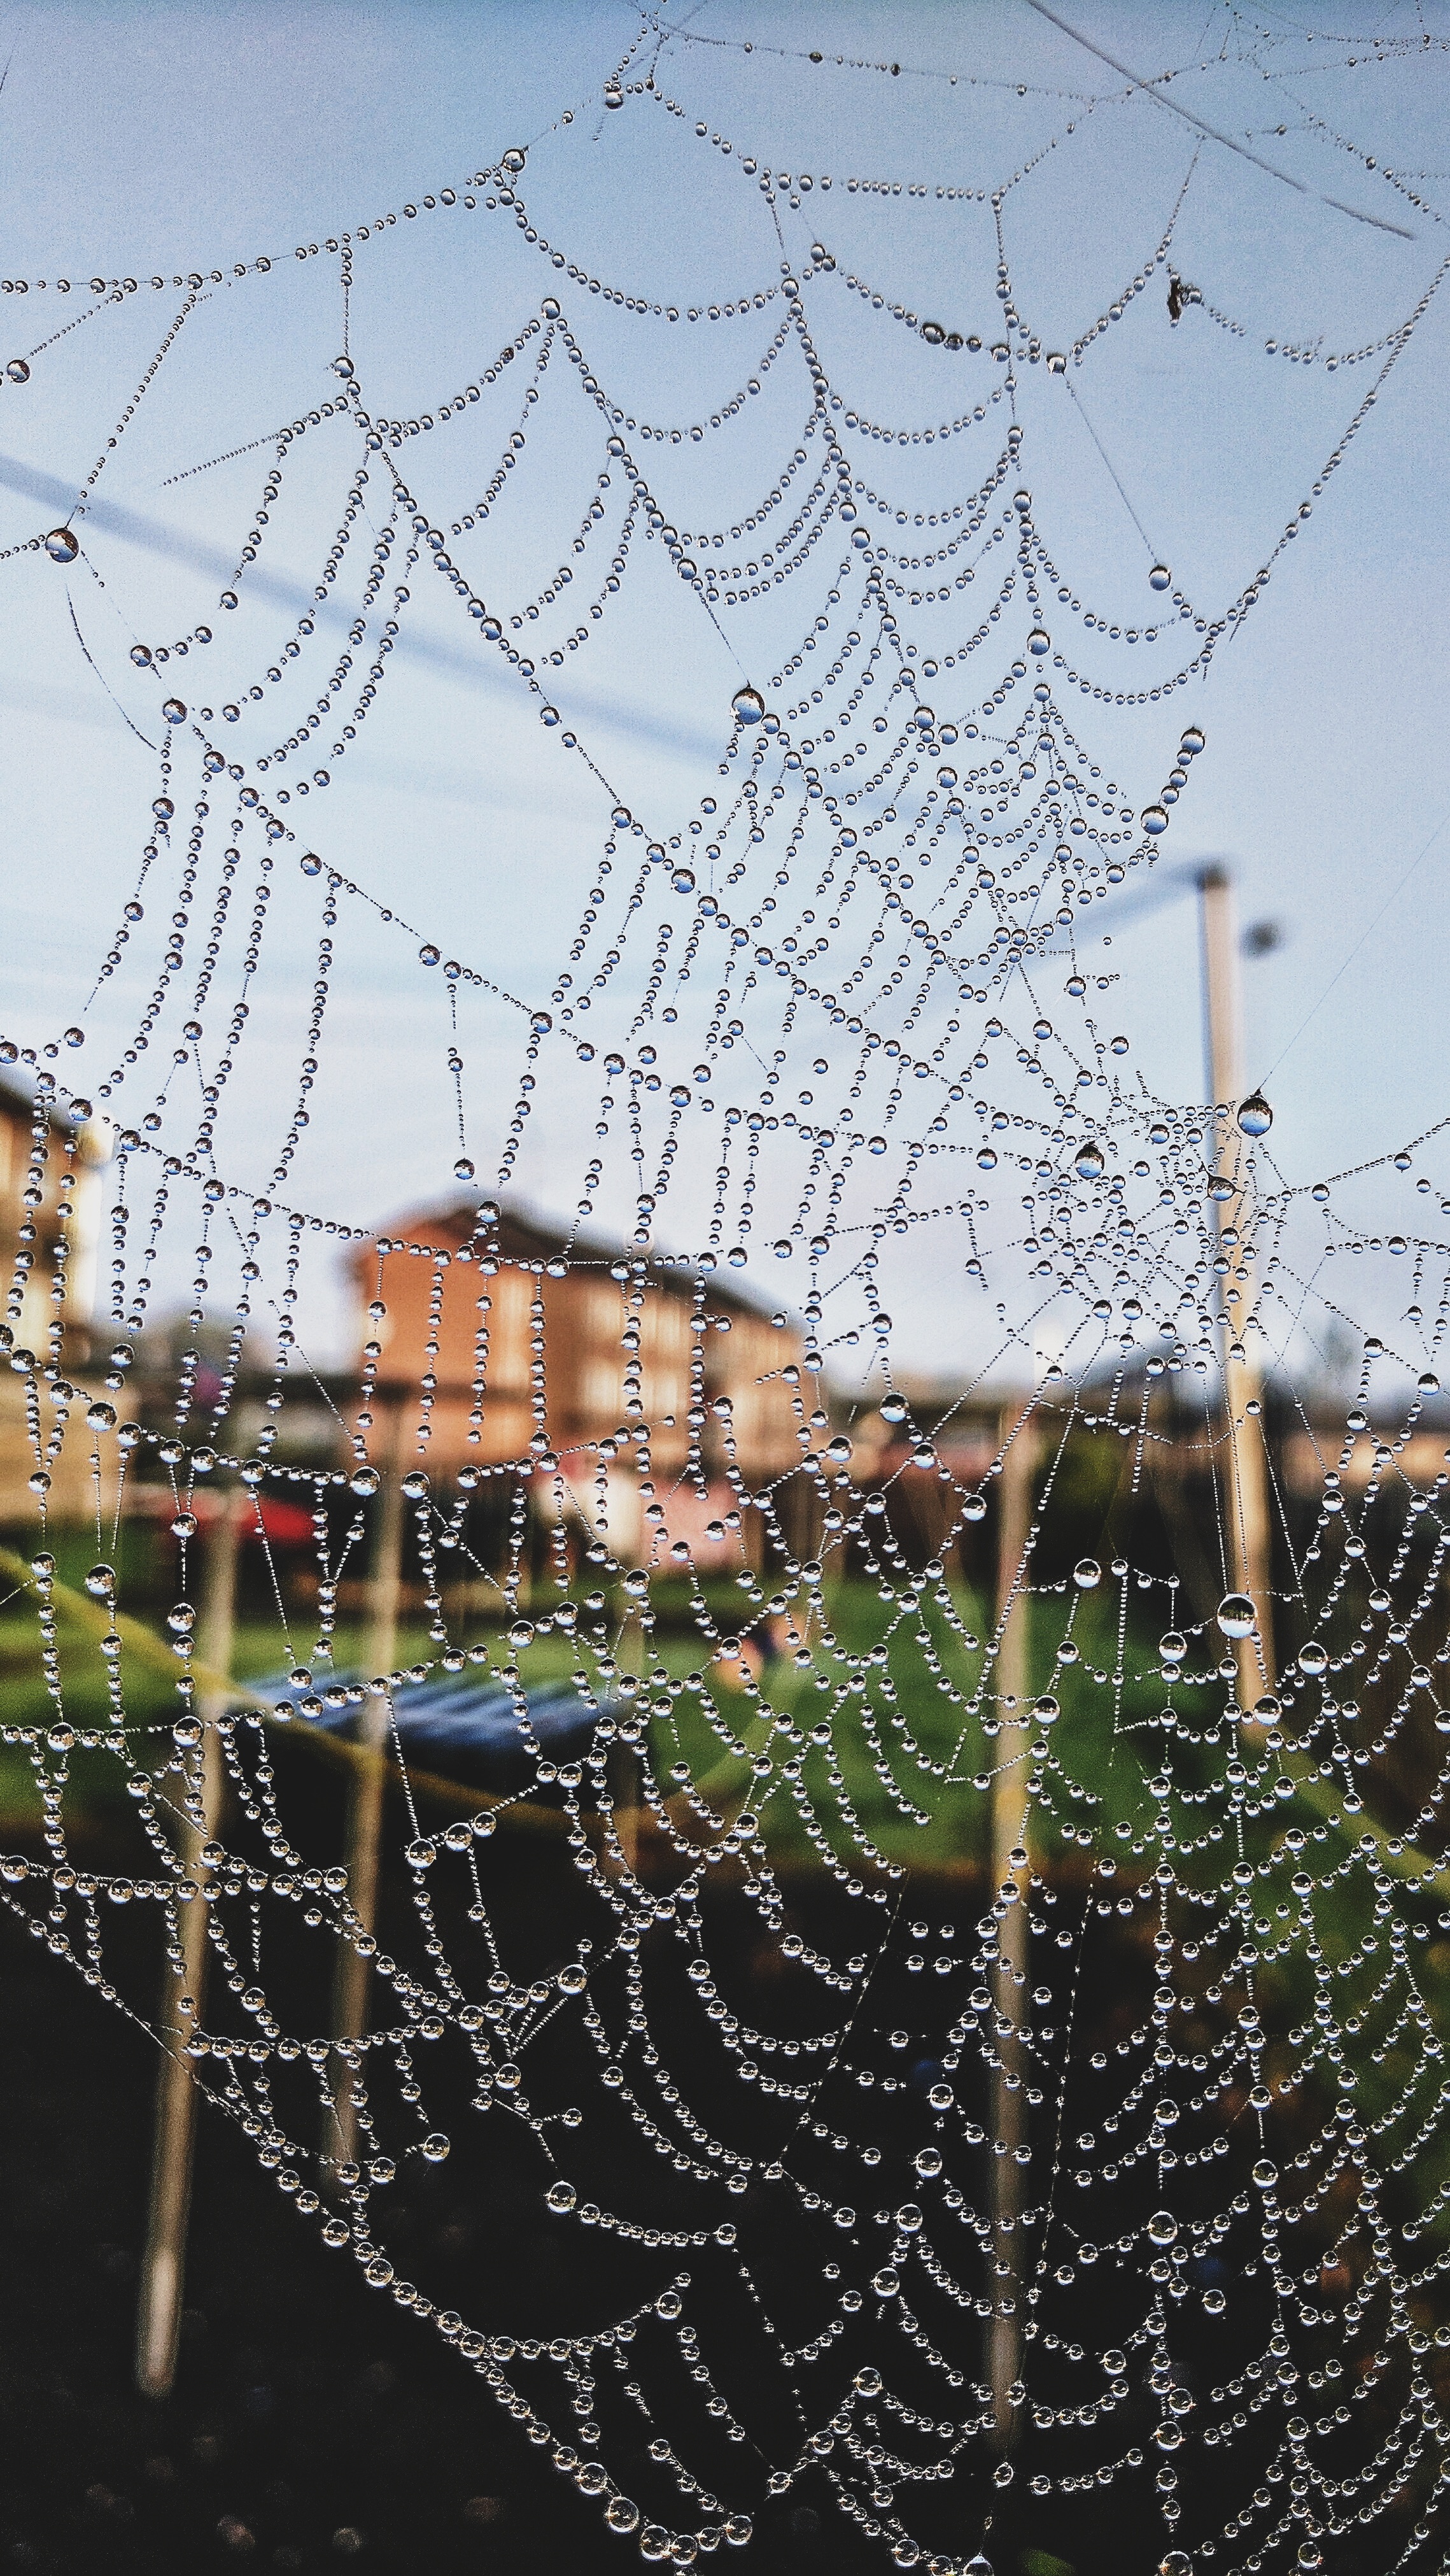
material, invertebrate, spider web, spider, net, arachnid, outdoor structure